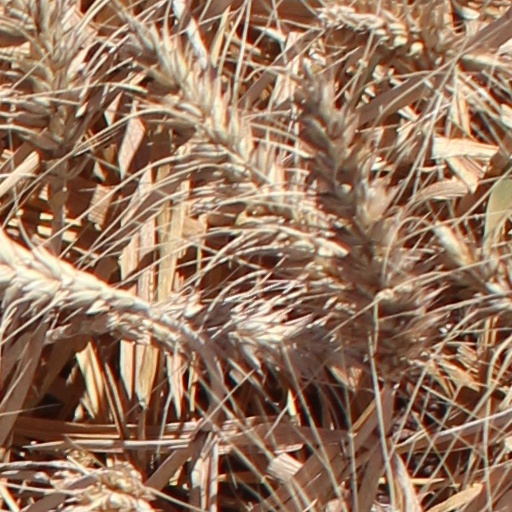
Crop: wheat